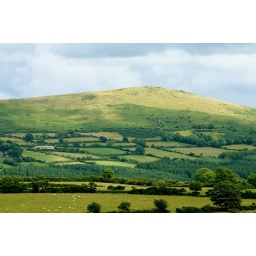
A quiet afternoon sitting in my car - just outside of Mortonhampstead, Devon.